Jesuit clause

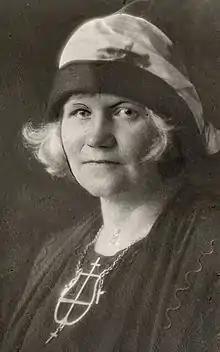
Marta Steinsvik was one of several spokespeople for those who strongly opposed the repeal of the Jesuit clause in 1925

The government promoted proposals to the Storting (Parliament) to remove the Jesuit provision in a proposition dated 23 November 1923, reported in the Storting meeting of 29 November. At that time there was a more positive attitude to the bill, but by the time it came up for consideration in 1925 the mood had changed, particularly within Christian circles in the country. The Faculty of Theology at MF Norwegian School of Theology, the country's bishops and the Association of Priests of the Church of Norway spoke out against lifting the Jesuit ban. There was also debate among the general public, with Marta Steinsvik and "" in particular opposing the lifting of the ban, while church historian and composer and author Gerhard Schjelderup wanted the Jesuit ban removed. Steinsvik traveled the country with the lecture "In the Mother Church's Embrace" and through a series of articles in "Aftenposten" in 1925, strongly advocated against the Catholic Church and the repeal of the Jesuit clause.